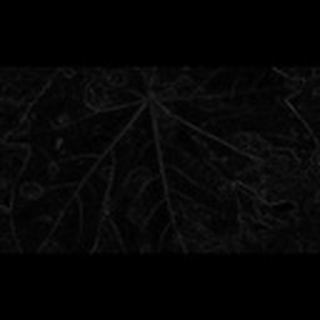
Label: cotton_target_spot